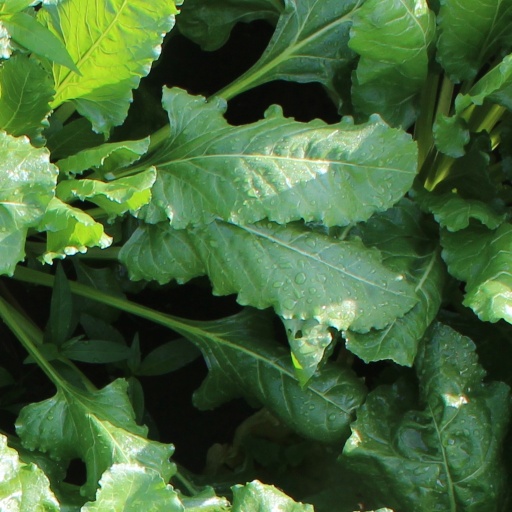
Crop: sugar beet